Octopus

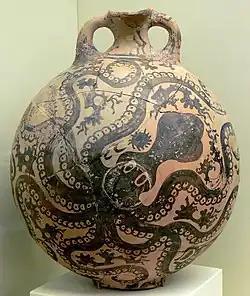
An ancient nearly spherical vase with 2 handles by the top, painted all over with an octopus decoration in black

The Cephalopoda descended from a mollusc resembling the Monoplacophora in the Cambrian some 530 million years ago. The Coleoidea, which brought their shells inside the body, diverged from the nautiloids in the Devonian some 416 million years ago. Around 276 million years ago, during the Permian, the coleoids split into two groups, the Vampyropoda and the Decabrachia. The octopuses arose from the Muensterelloidea within the Vampyropoda in the Jurassic. The earliest octopus likely lived near the sea floor (benthic to demersal) in shallow marine environments. Octopuses consist mostly of soft tissue, and so fossils are relatively rare. As soft-bodied cephalopods, they lack the external shell of most molluscs, including other cephalopods like the nautiloids and the (extinct) Ammonoidea. They have eight limbs like other Coleoidea, but lack the extra specialised feeding appendages known as tentacles which are longer and thinner with suckers only at their club-like ends. The vampire squid ("Vampyroteuthis") also lacks tentacles but has sensory filaments.